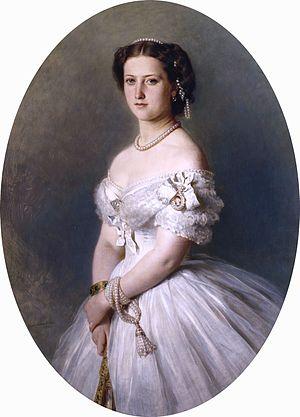
Helena Augusta Victoria de Saxe-Cobourg-Gotha, princesse du Royaume-Uni et d'Irlande, née au palais de Buckingham à Londres le 25 mai 1846 et décédée à Schomberg House en Pall Mall dans la même ville le 9 juin 1923, était un membre de la famille royale britannique, devenue par mariage princesse de Holstein-Sonderbourg-Augustenbourg.
Cet article est une liste des peintures de Franz Xaver Winterhalter. Winterhalter était un artiste allemand célèbre au XIXe siècle pour ses portraits de la royauté européenne. Ses œuvres font partie des collections des plus grands musées d'Europe et des États-Unis. Ses peintures véhiculent une atmosphère d'intimité, révélant une compréhension de l'esprit de la noblesse de l'époque, de son hédonisme, de son luxe et aussi de sa joie.